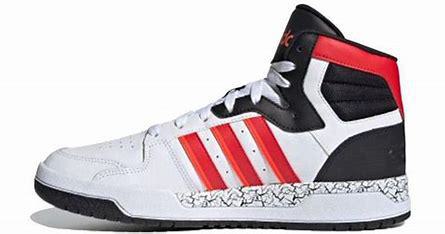
Brand: adidas
Model: neo Adidas NEO Entrap Mid